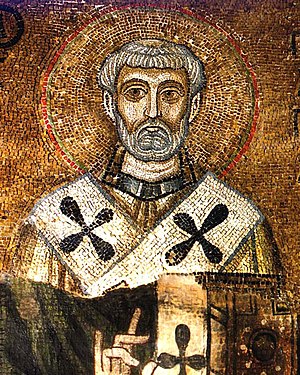
Pave Clemens 1.
Sankt Clemens, også kendt som Clemens Romanus, var en romersk presbyter, der som Clemens 1. var pave år 90-97; angiveligt Roms fjerde pave.